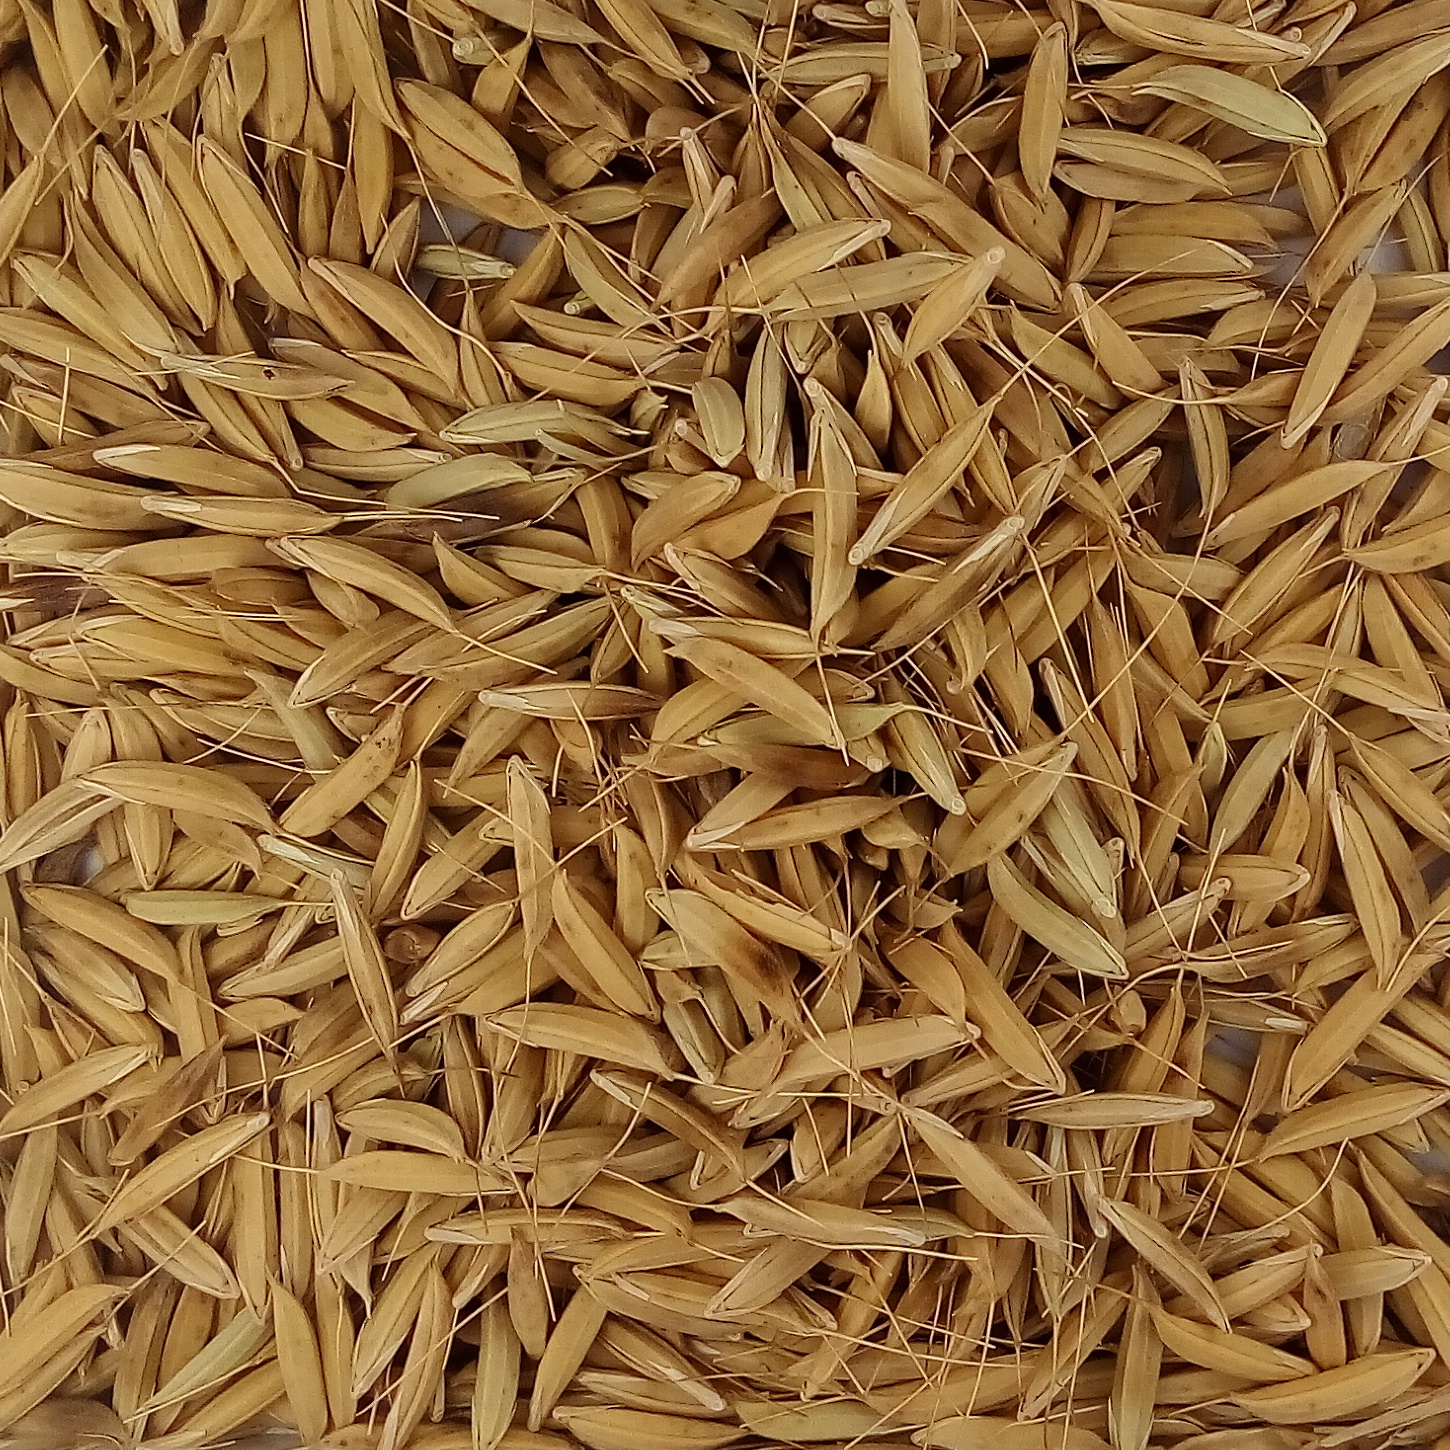
Rice seed variety: CSR_30